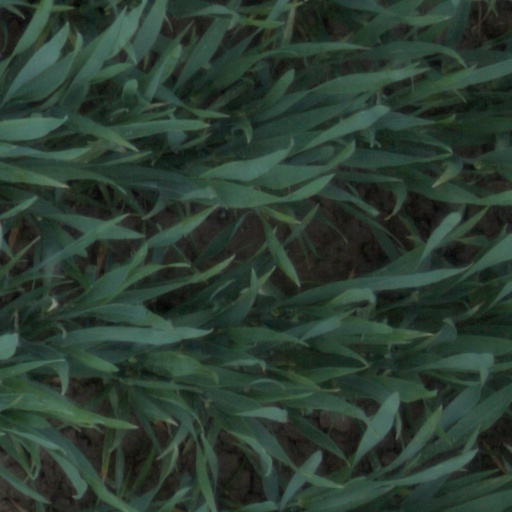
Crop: wheat